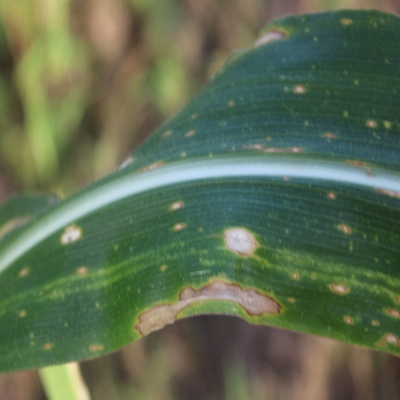
Crop: Maize
Condition: leaf spot